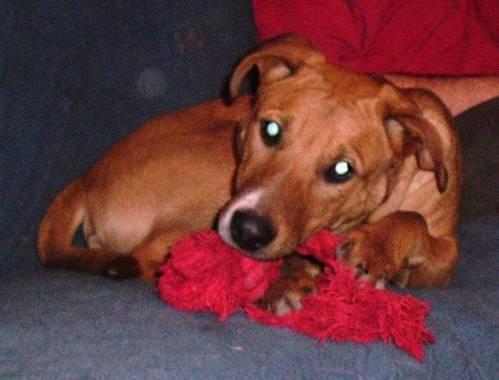
dog